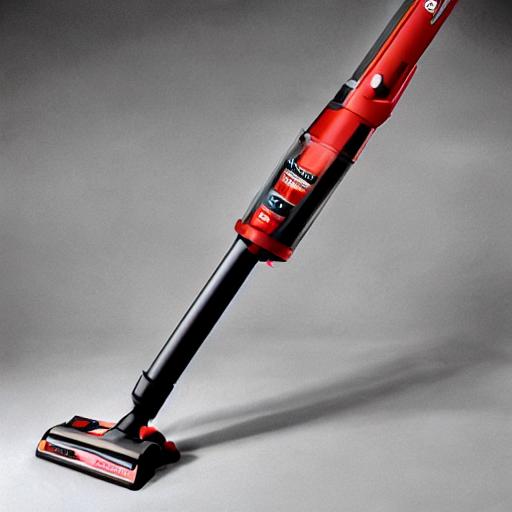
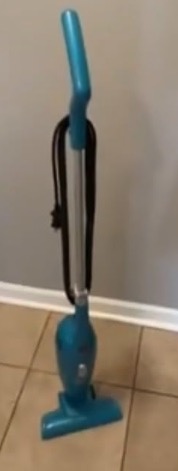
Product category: items_vacuum
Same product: no